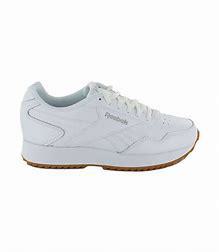
Brand: Reebok
Model: Royal Glide Ripple